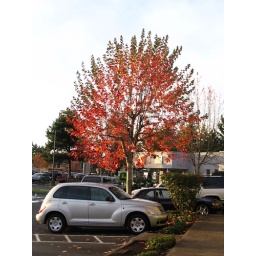
Car and tree with red leaves in evening